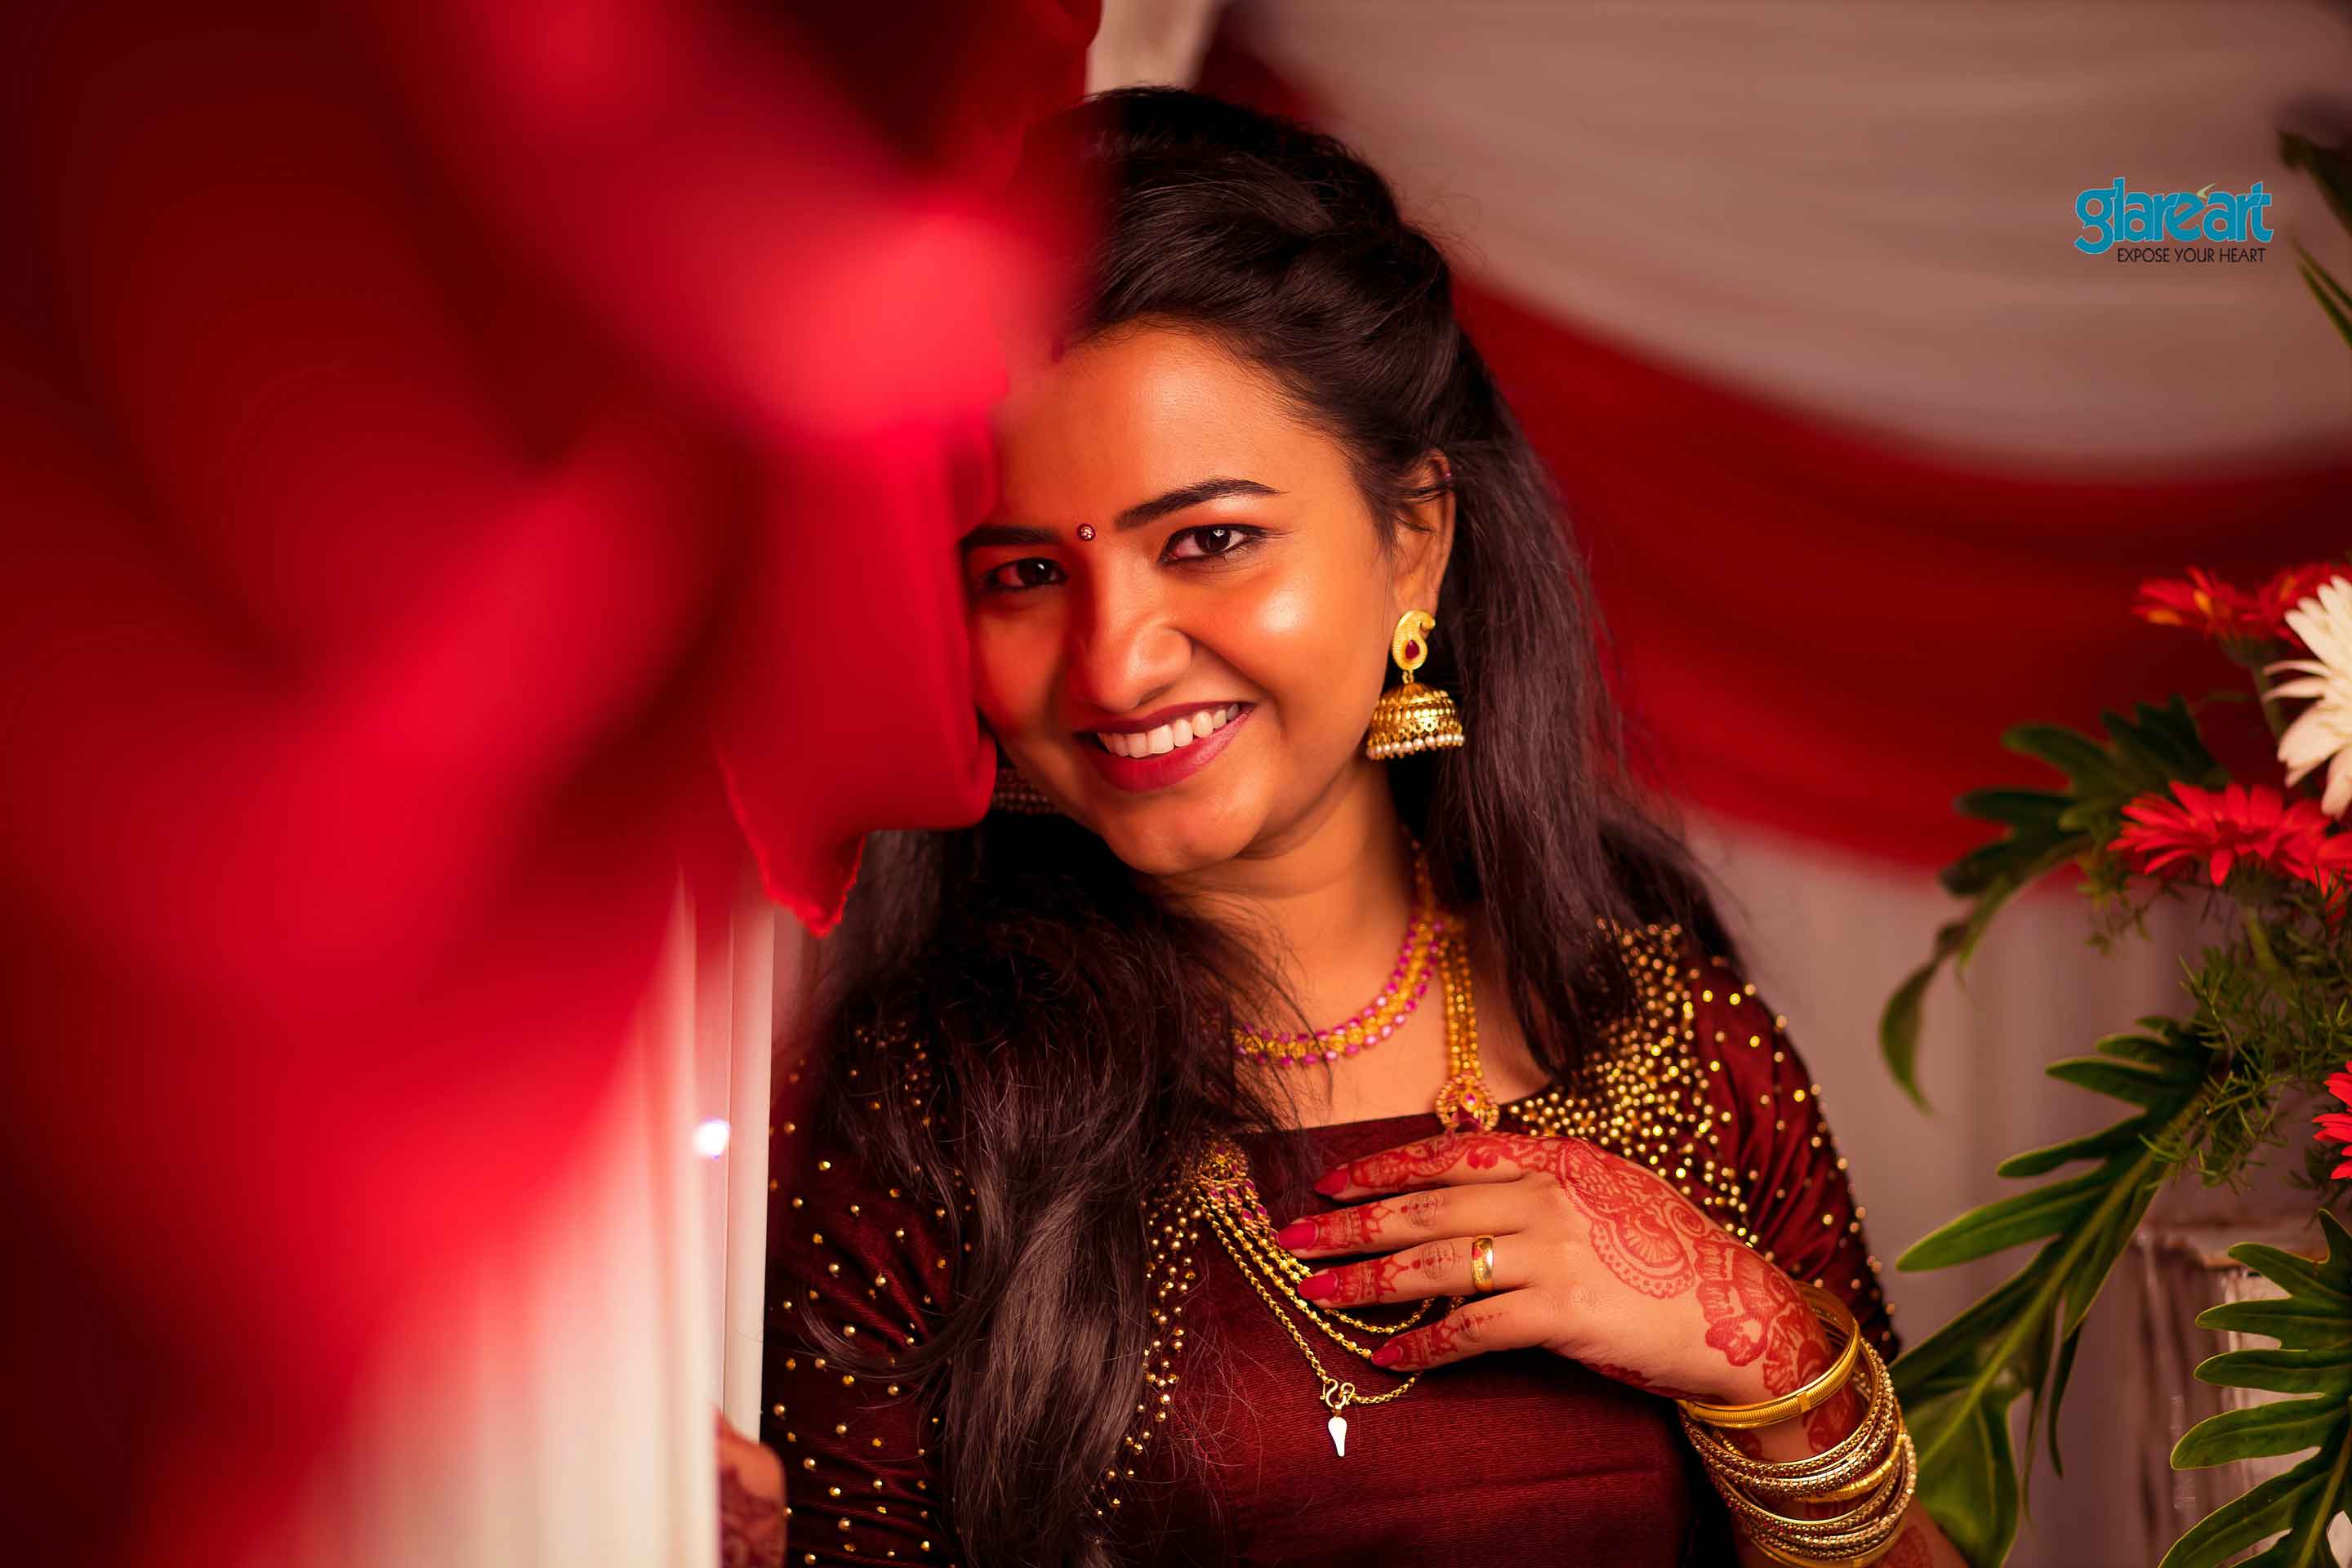
best, candid, traditional, wedding, photography, red, woman, facial expression, beauty, smile, skin, lady, girl, emotion, fun, model, fashion, black hair, human, tradition, ceremony, flower, long hair, happiness, brown hair, event, laughter